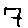
Label: 7